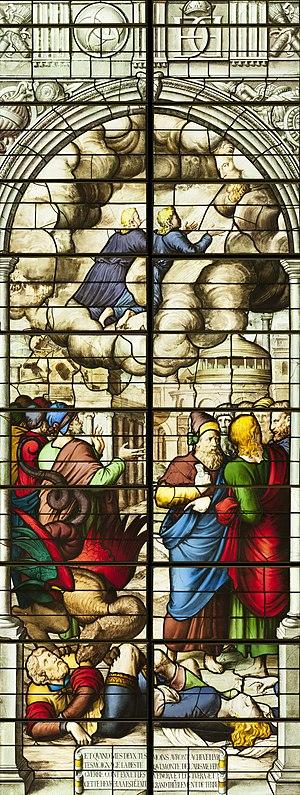
Panneau du registre supérieur de la baie 3 de l'abside.